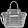
Label: Bag